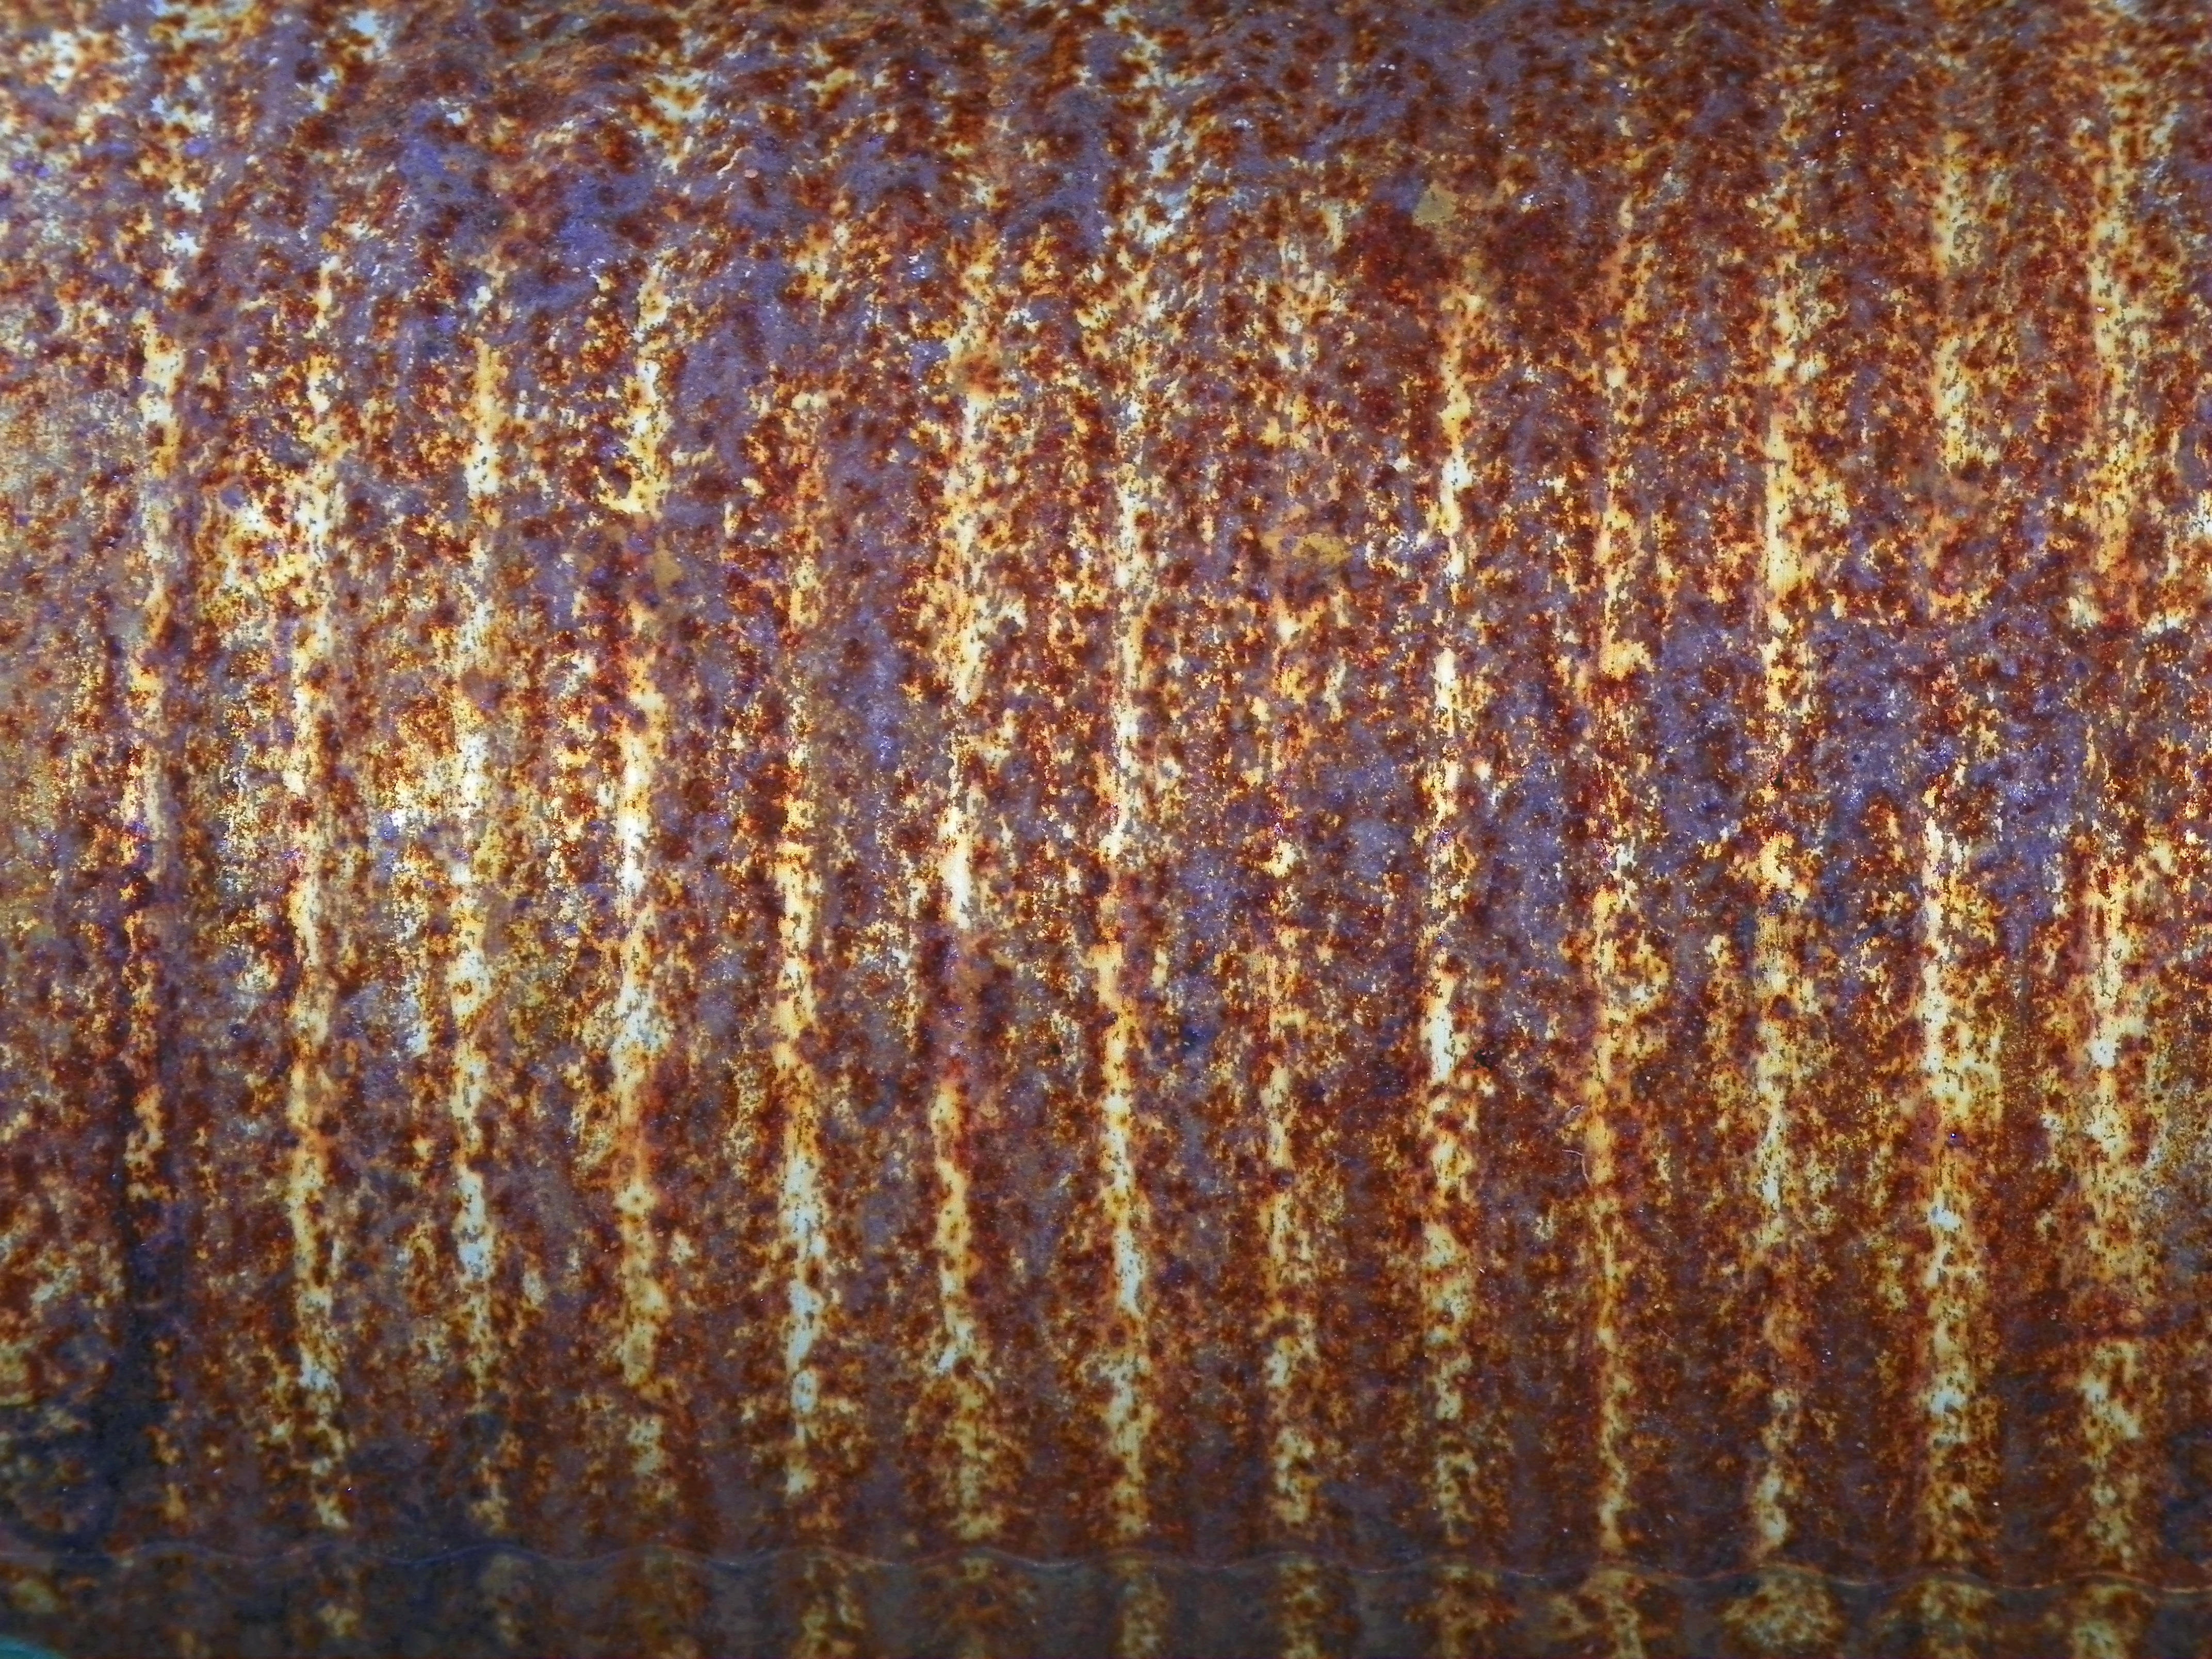
tree, abstract, plant, sunlight, texture, leaf, formation, rust, pattern, crop, autumn, metal, soil, agriculture, material, textured, art, background, rusty, metallic, aged, grass family